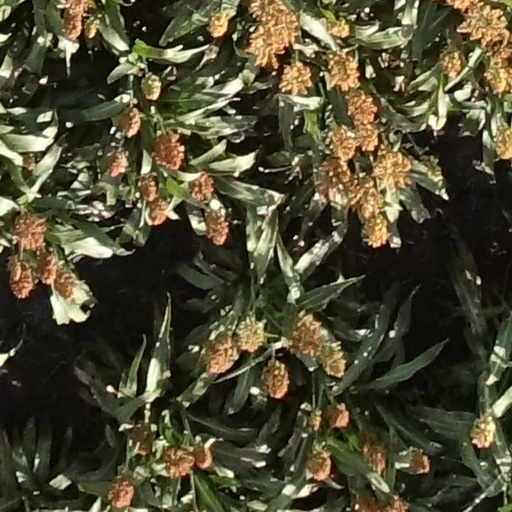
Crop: sorghum